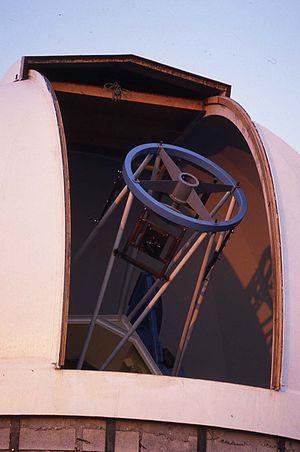
Puimichel est une commune française, située dans le département des Alpes-de-Haute-Provence en région Provence-Alpes-Côte d'Azur.